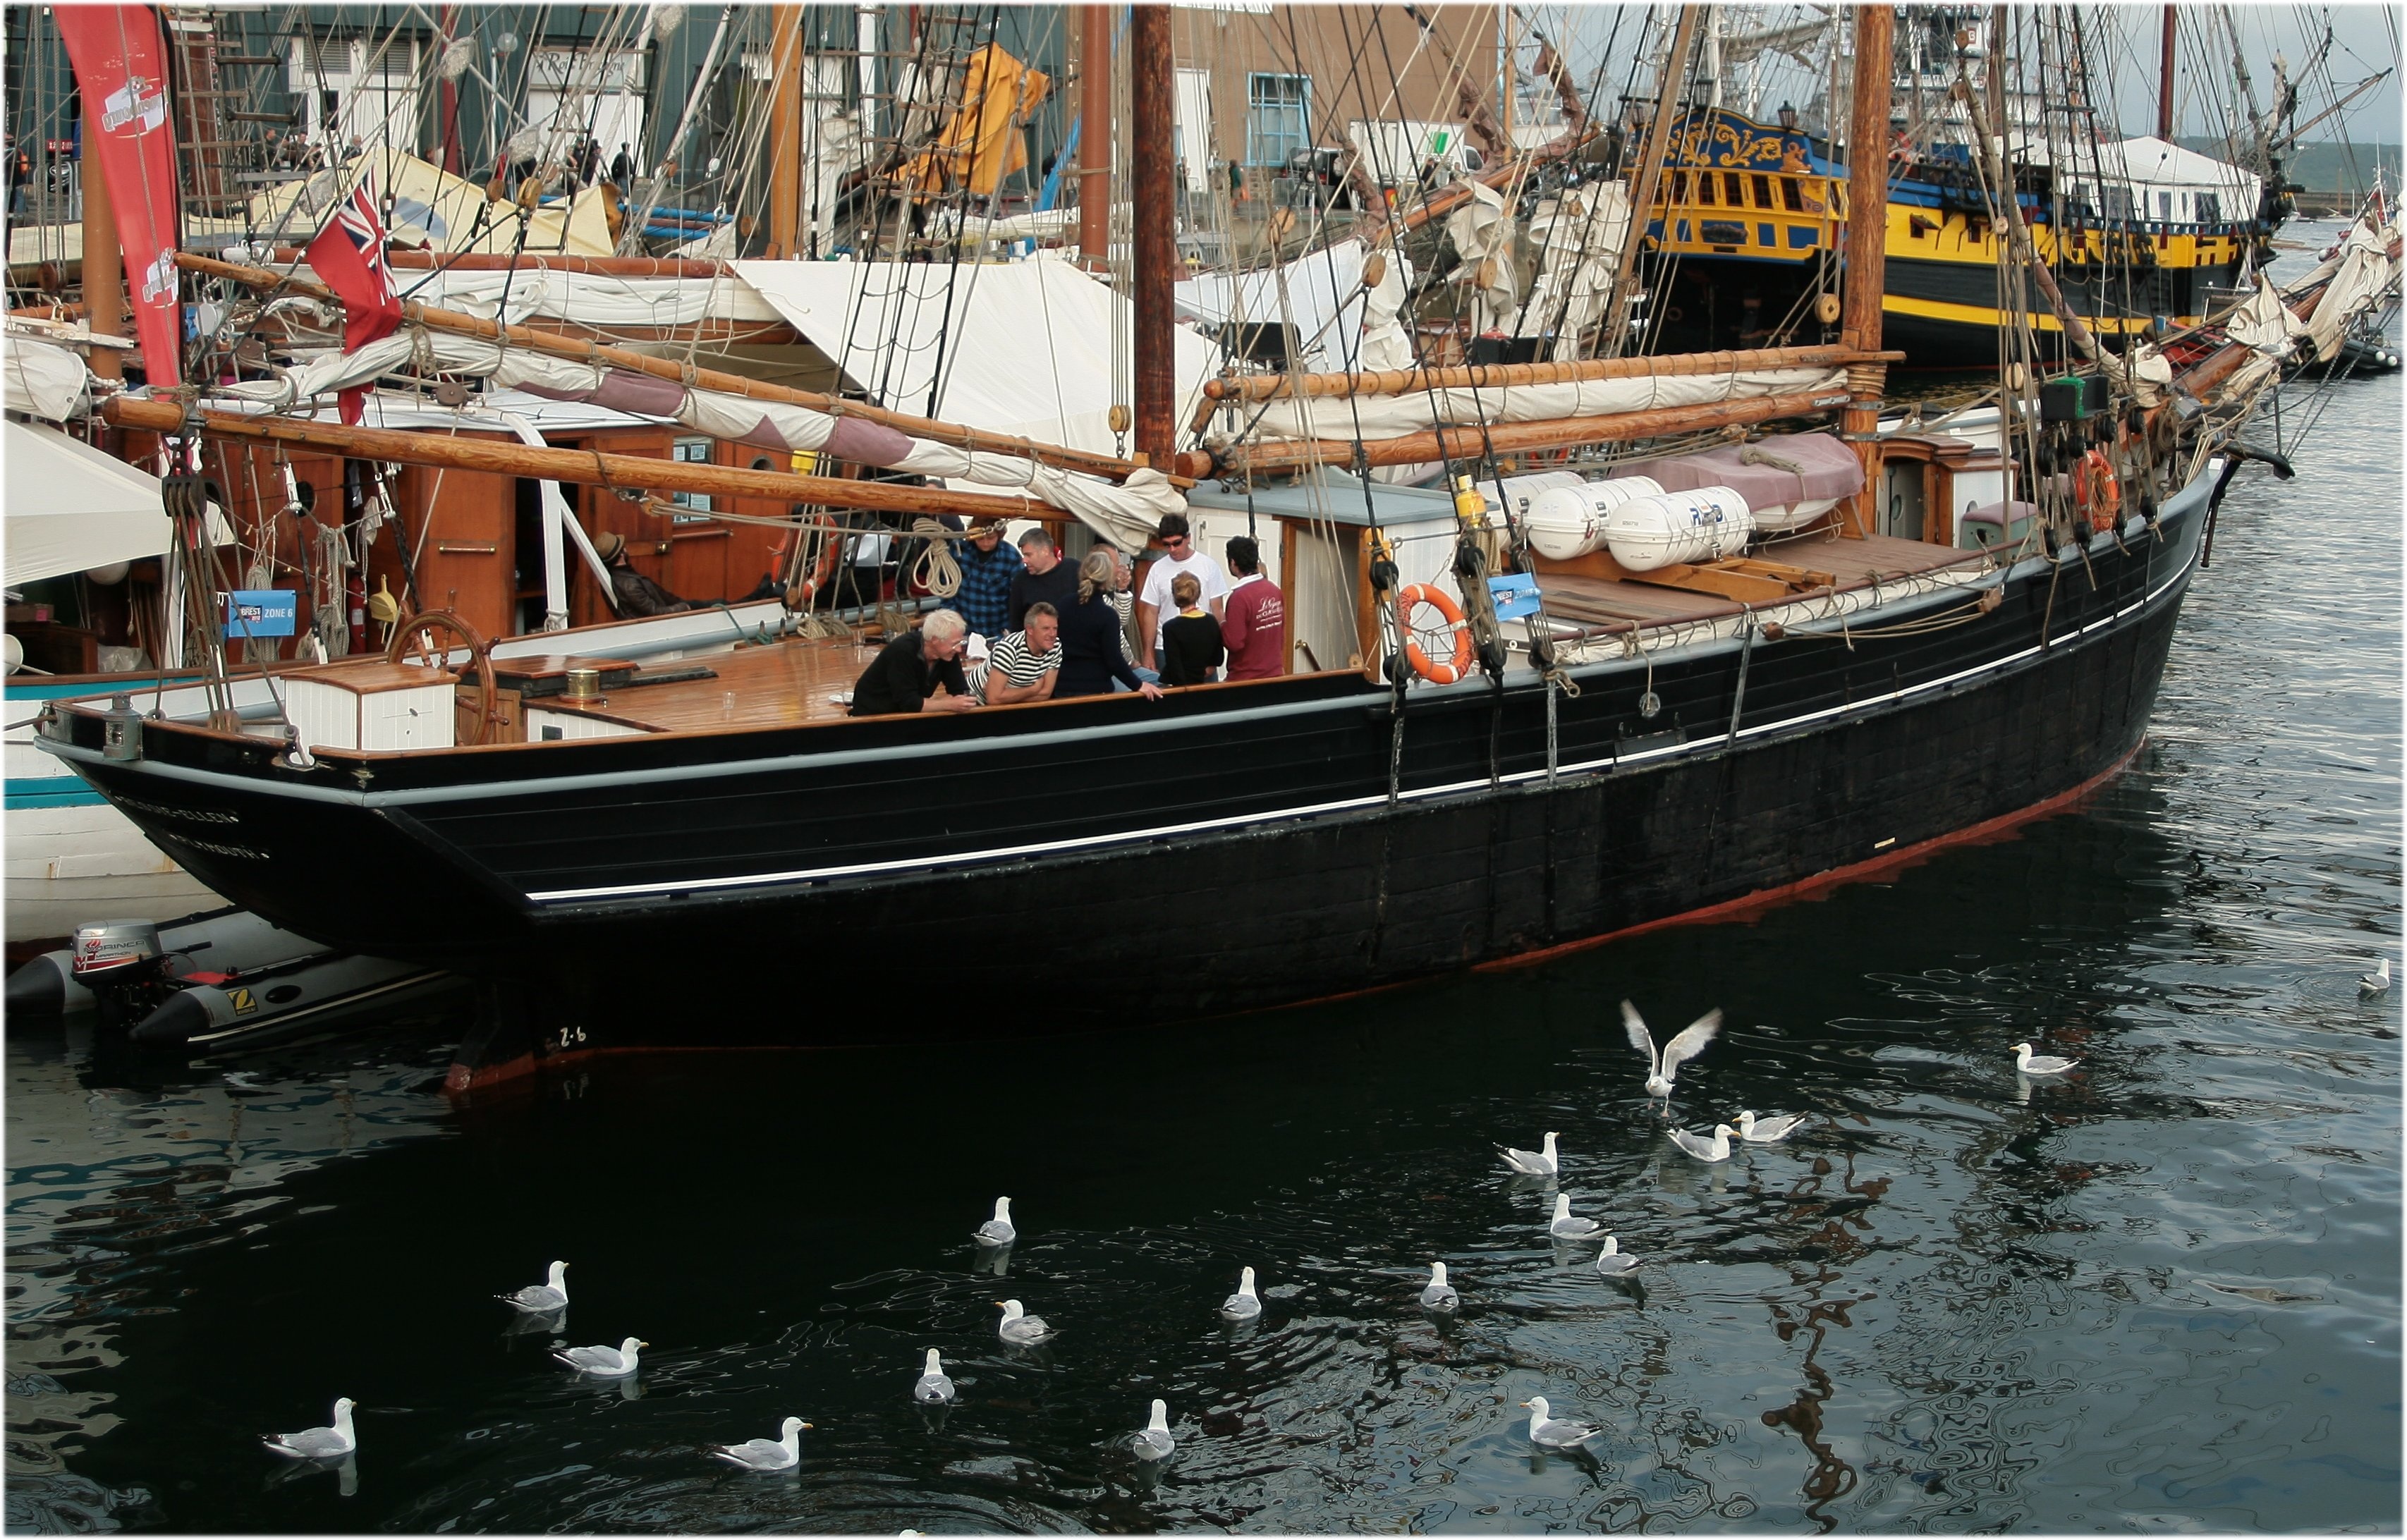
boat, ship, port, cool image, boating, marine, cool photo, watercraft, sailing ship, fishing vessel, motor ship, tall ship, brest, brest 2012, fishing trawler, yawl, water transportation